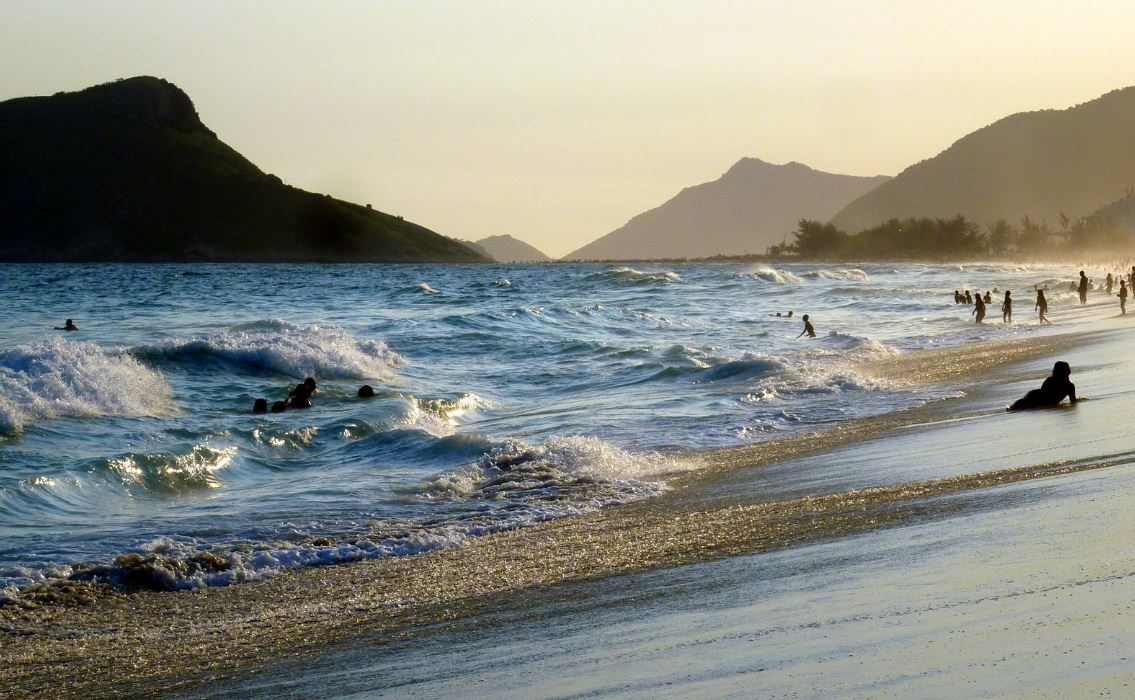
Fire: no
Smoke: no